Emu Vale, Queensland

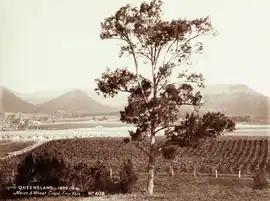
Maize and Wheat Crops, Emu Vale, circa 1899

Emu Vale is a rural town and locality in the Southern Downs Region, Queensland, Australia. In the , the locality of Emu Vale had a population of 161 people.